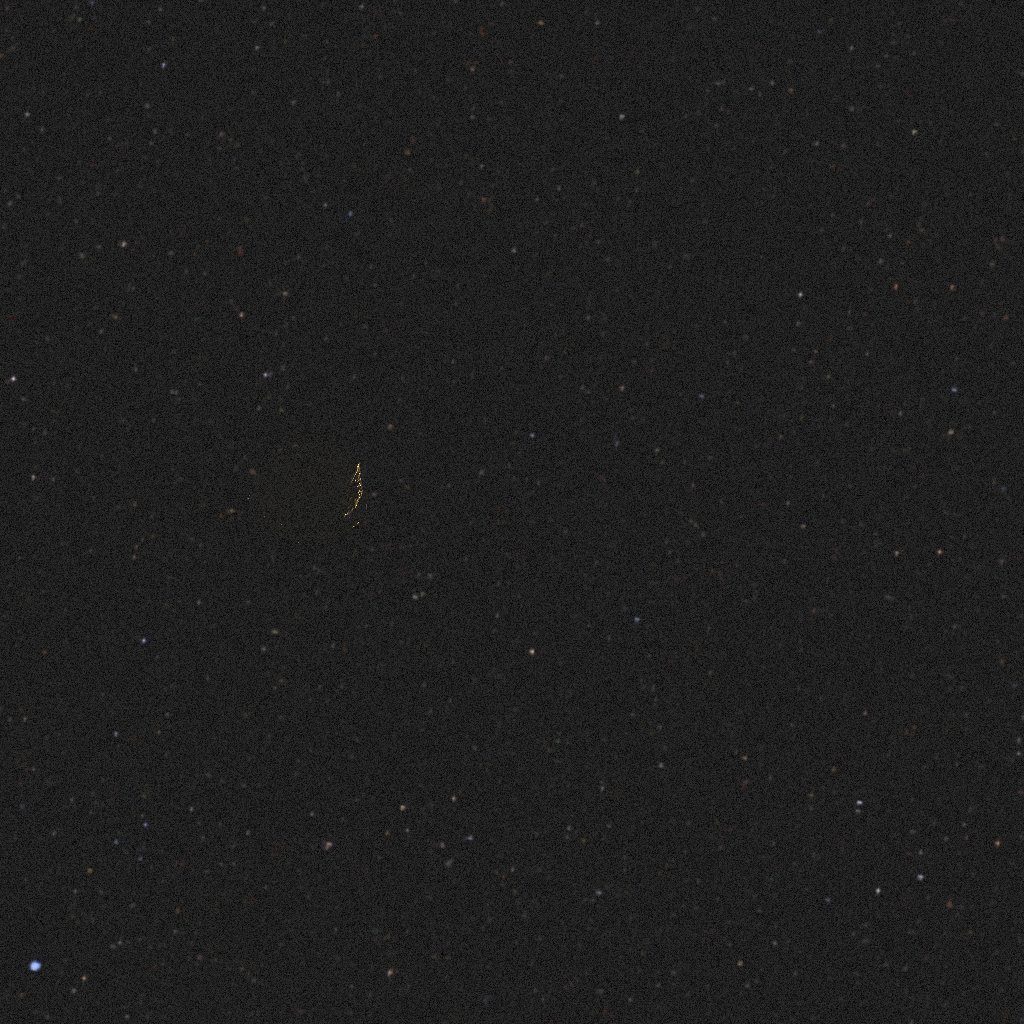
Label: lisa_pathfinder